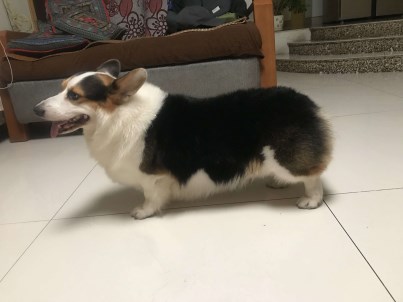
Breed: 2909-n000116-Cardigan